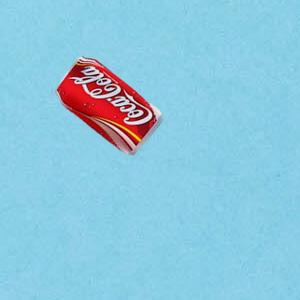
Label: cans